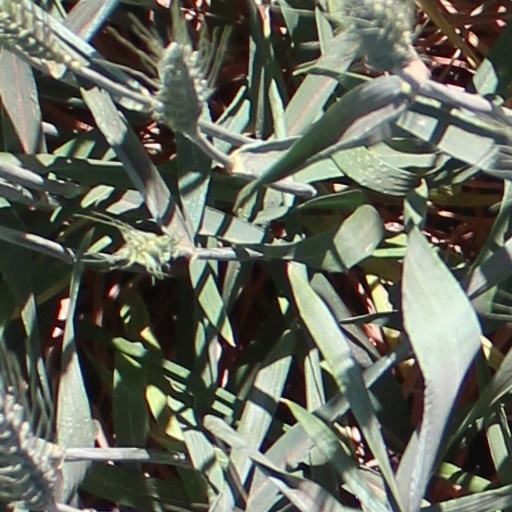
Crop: wheat